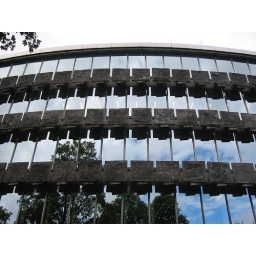
shot during open monument weekend of 2004 (theme was modern architecture), glaverbel building by Renaat Braem